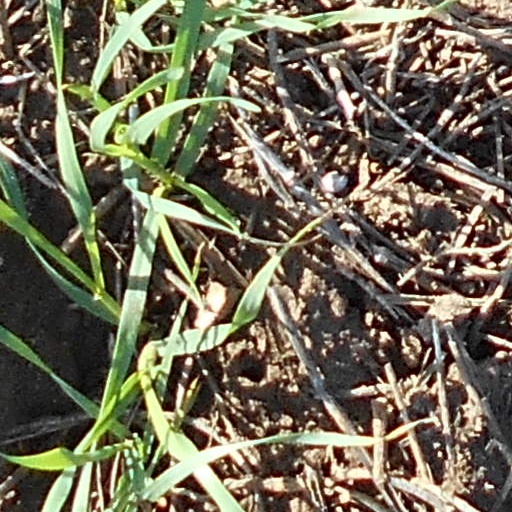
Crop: wheat